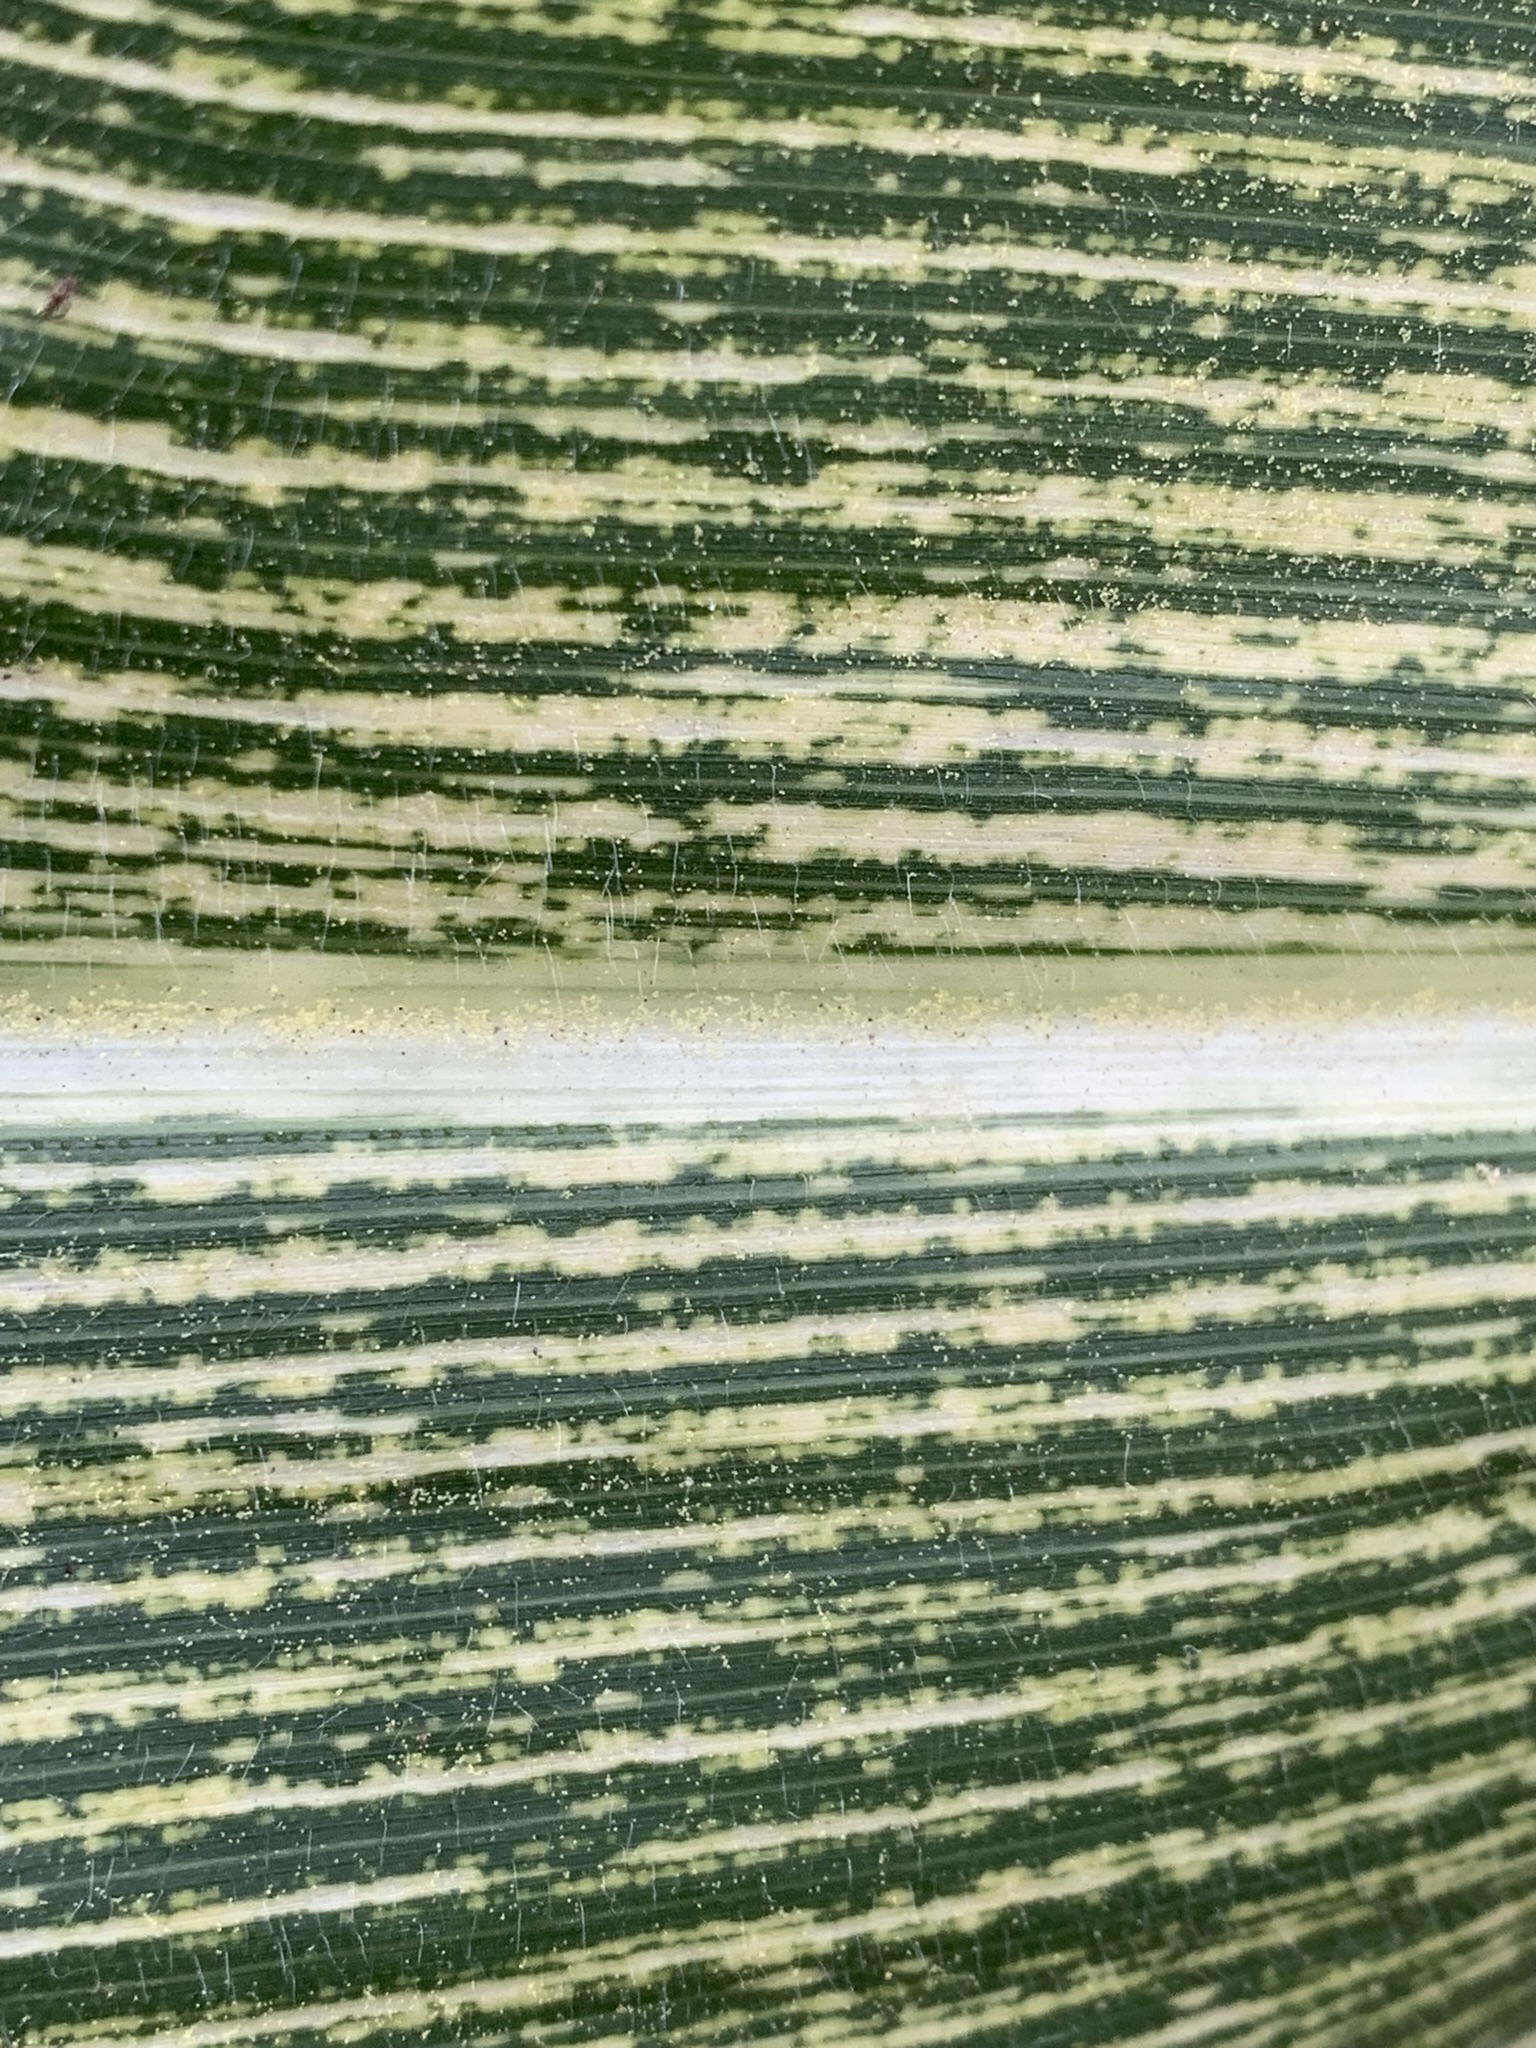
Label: MSV